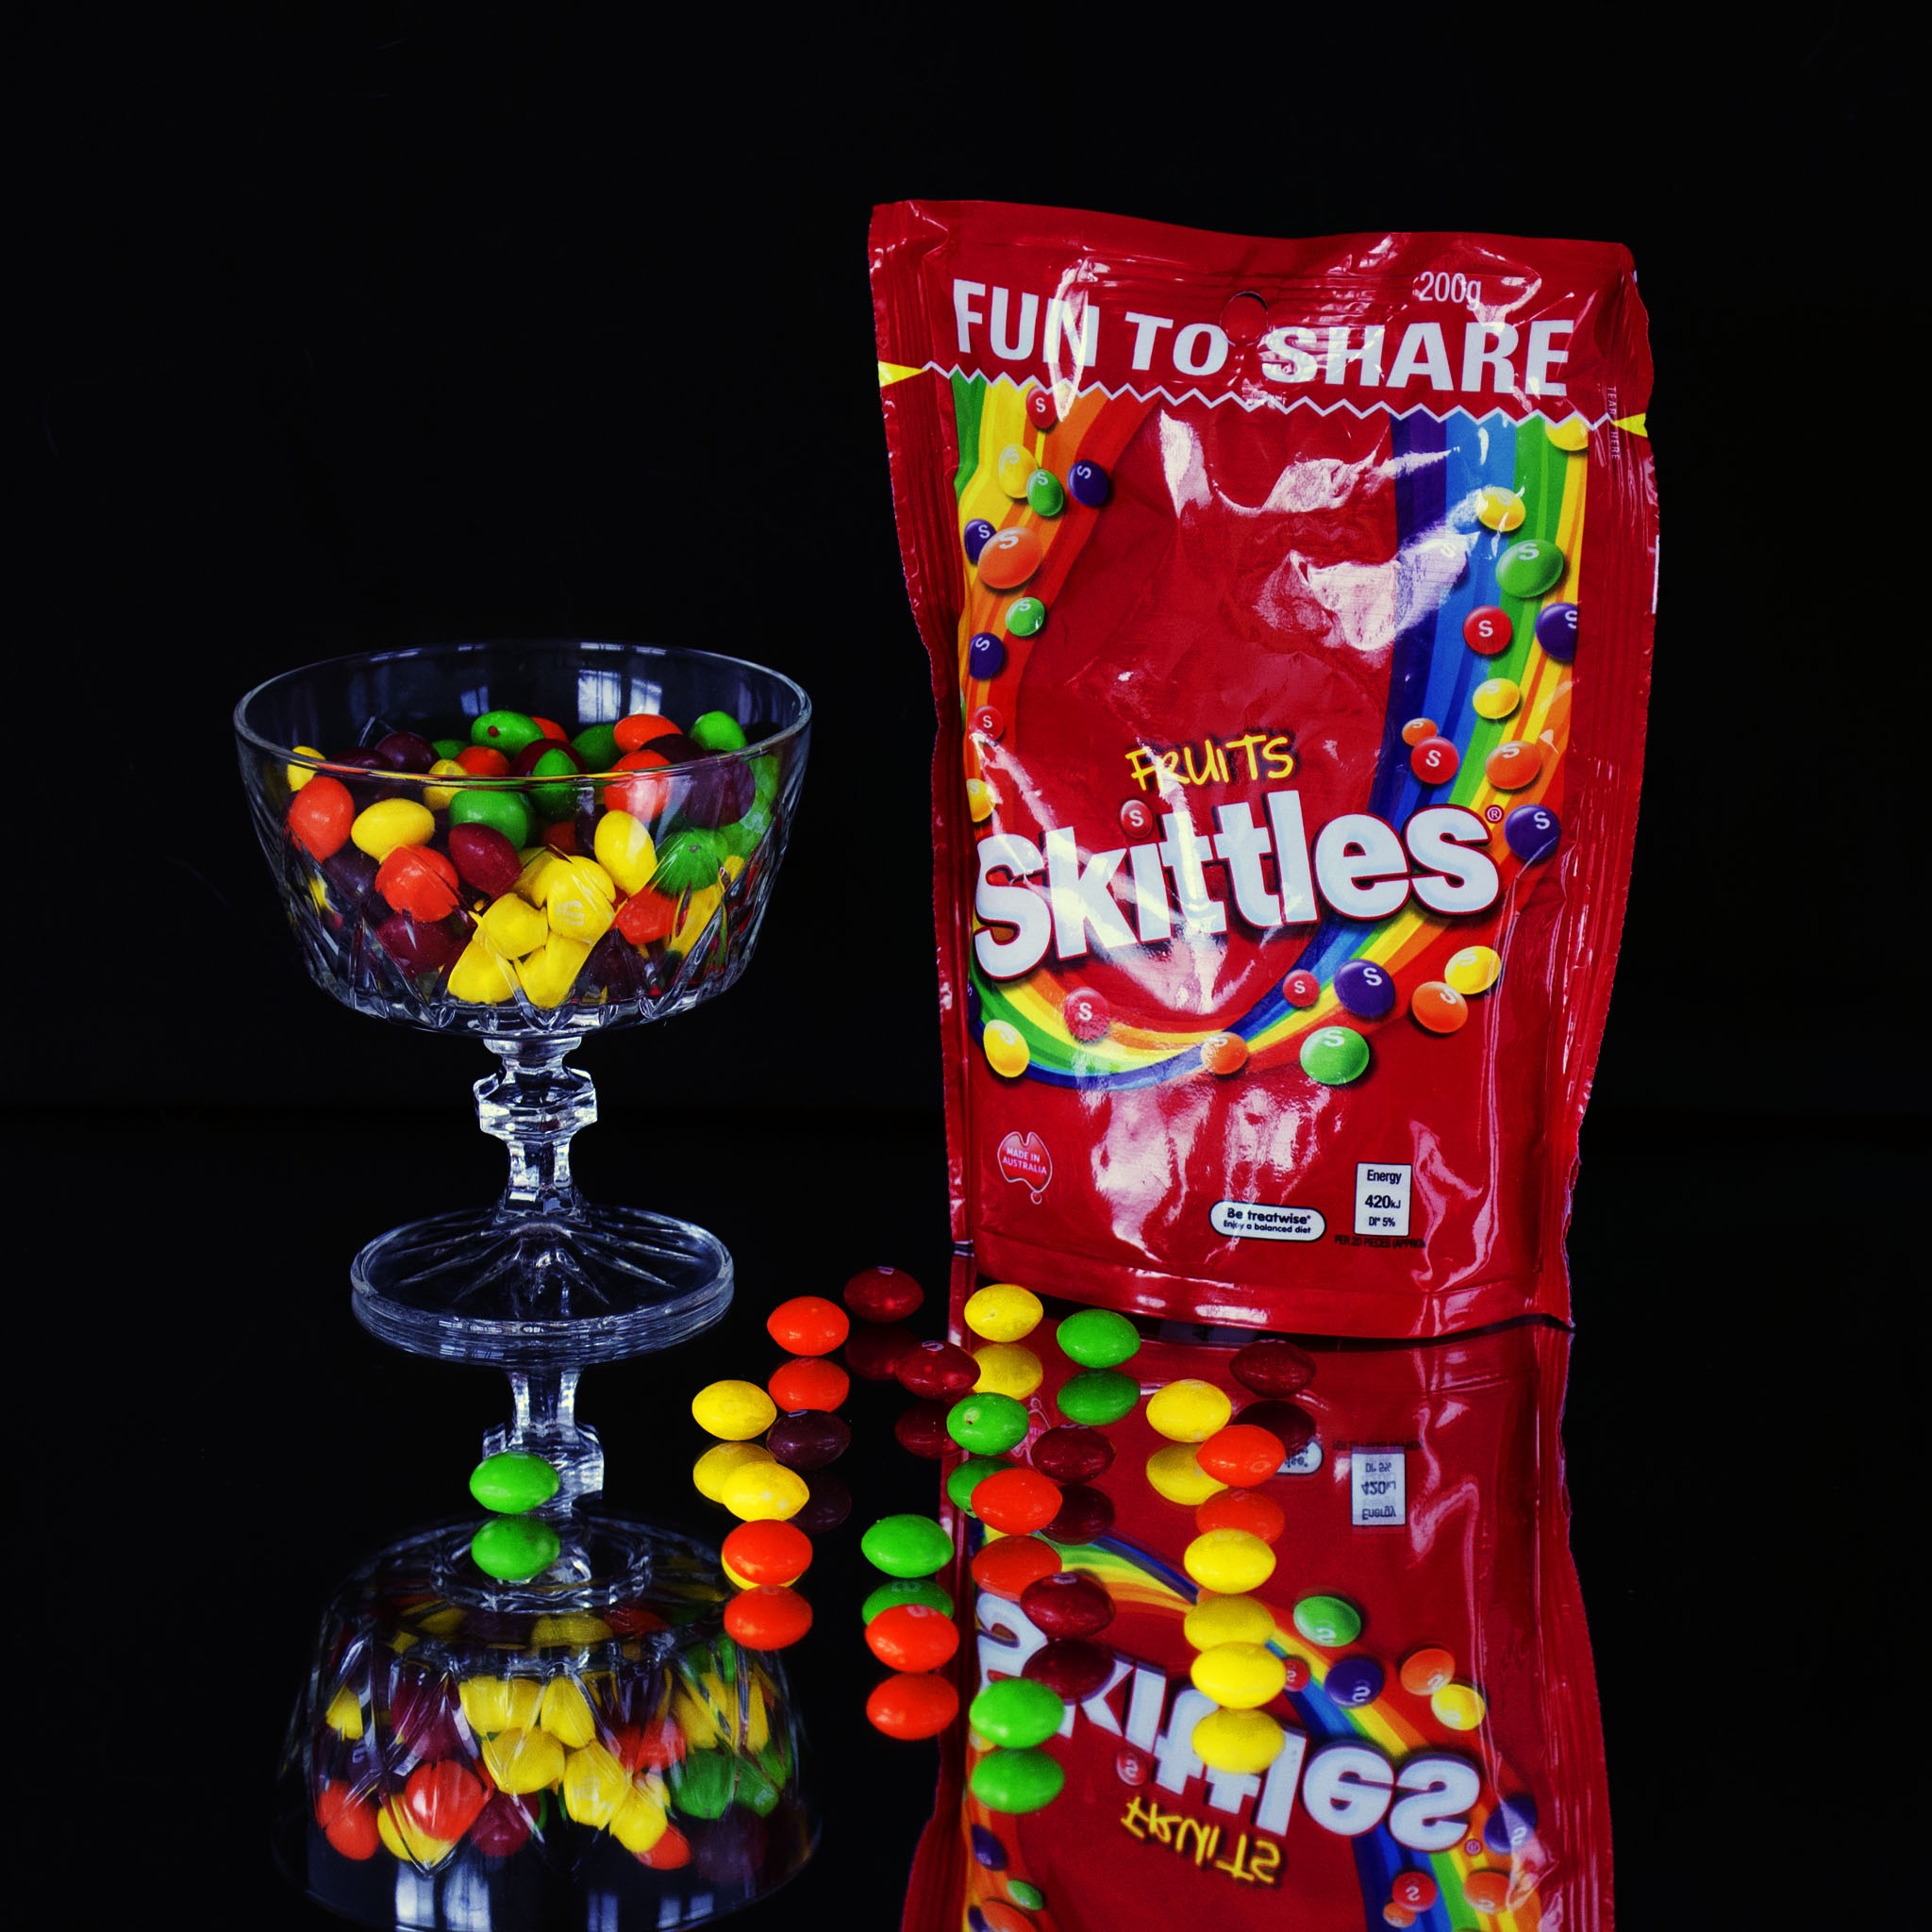
glass, food, reflection, drink, colorful, dessert, delicious, sweets, bright, tasty, candy, mix, skittles, confectionery, lolly, lollies